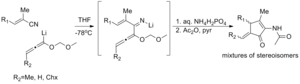
La réaction de cyclisation de Nazarov est une réaction chimique utilisée en chimie organique pour la synthèse de cyclopenténones. La réaction est généralement divisée en variantes classiques et modernes, en fonction des réactifs et des substrats utilisés. Elle a été découvert à l'origine par Ivan Nikolaevich Nazarov en 1941 alors qu'il étudiait les réarrangements des cétones vinyliques allyliques.